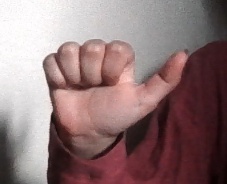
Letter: dhad